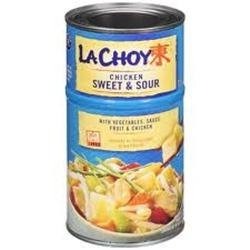
Item Name: La Choy, Sweet & Sour Chicken with Vegetables, 42oz Can (Pack of 3)
Value: 3.0
Unit: Count

Price: 44.3